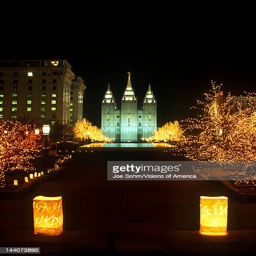
night display of sculptures during olympic games